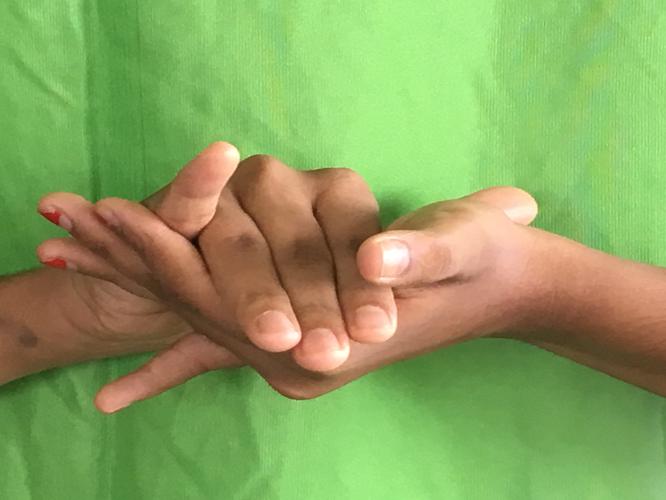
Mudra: Kurma
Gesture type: double_hand